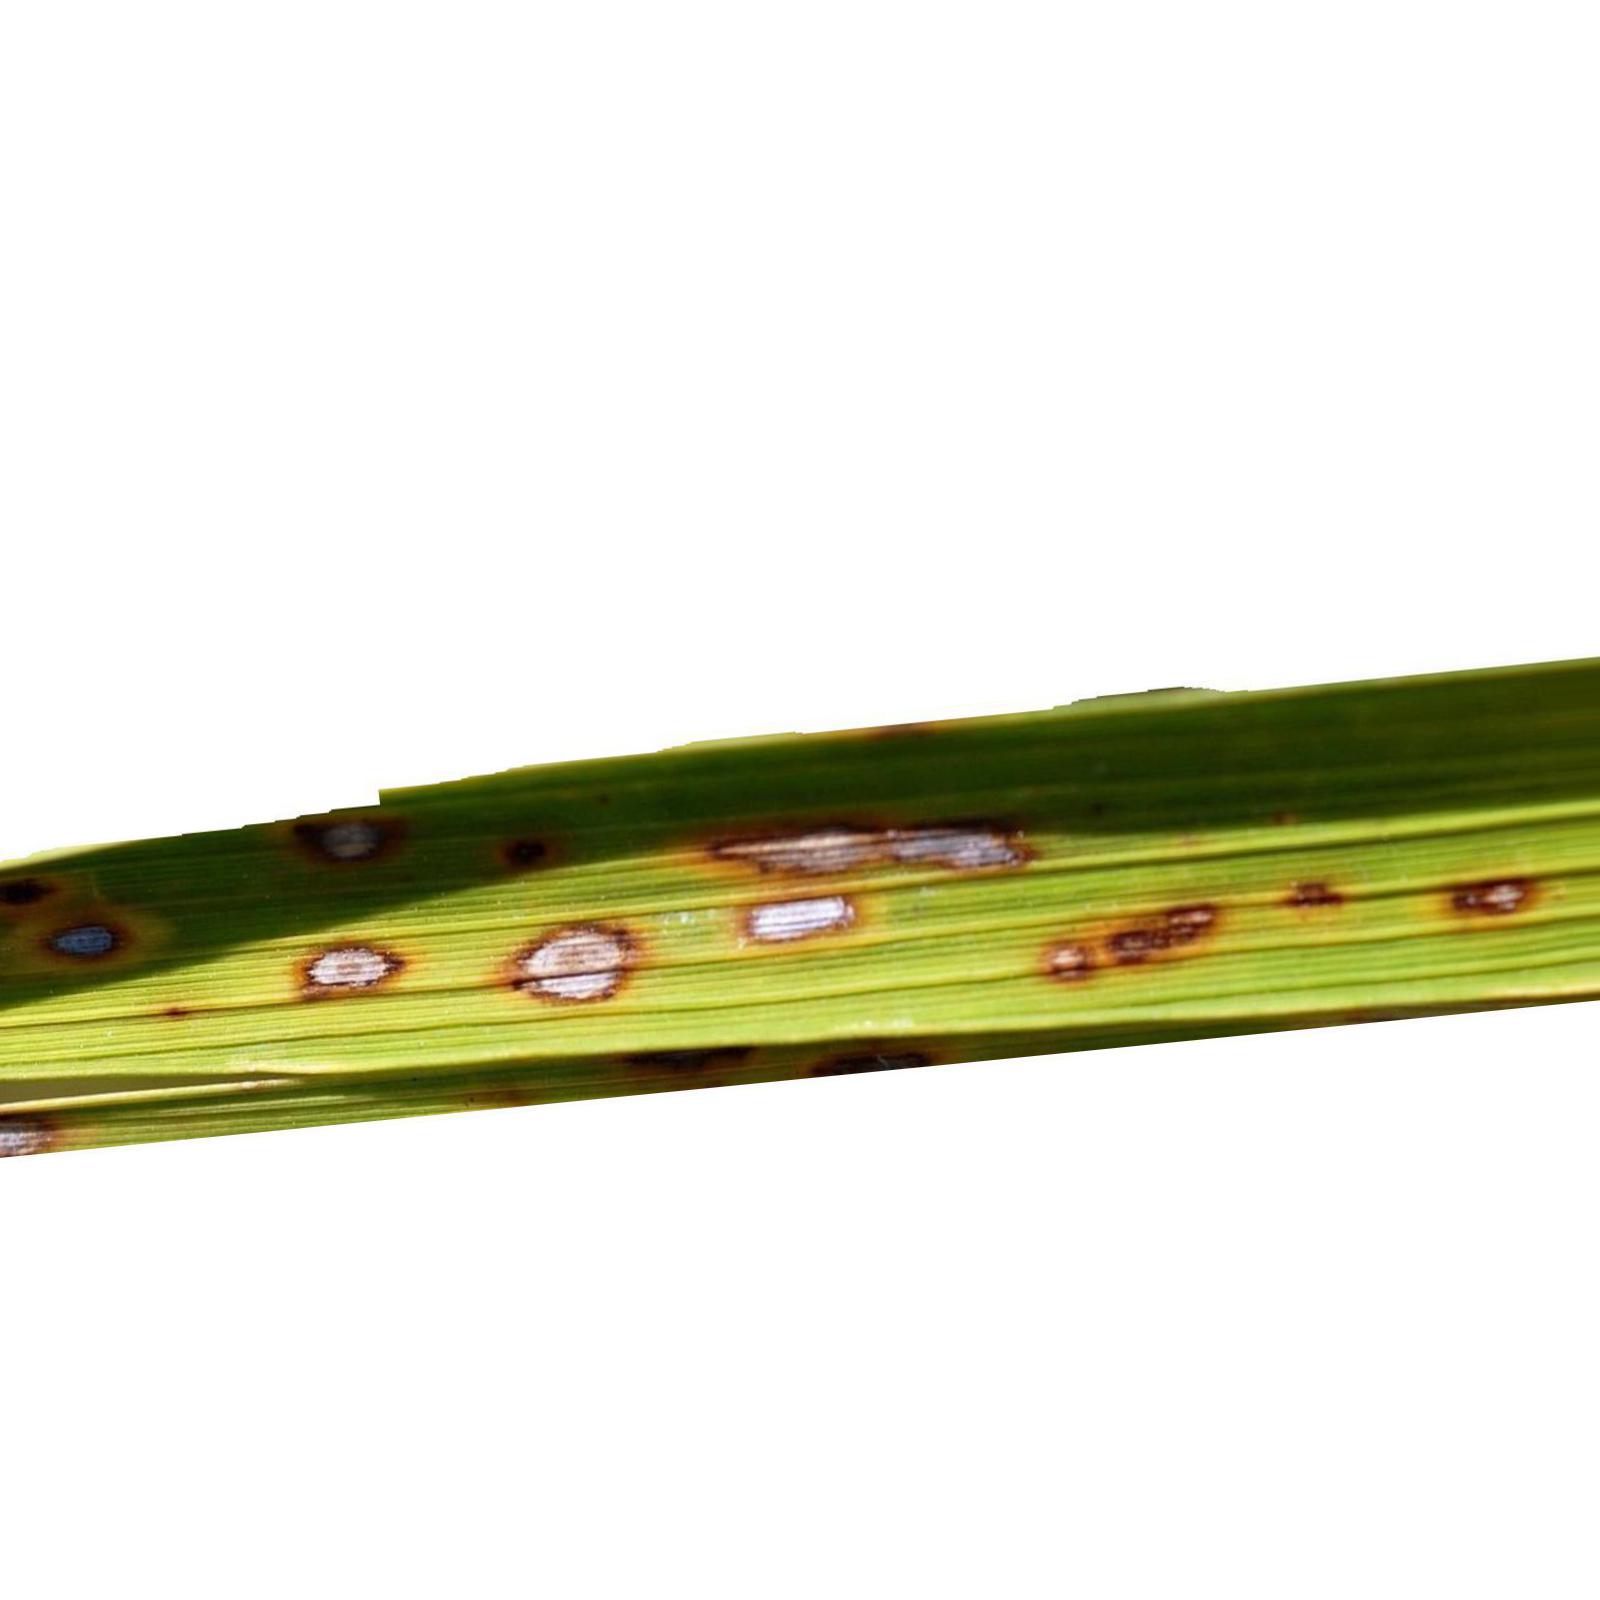
Nhãn: Bệnh Đốm Nâu ( Brown spot )